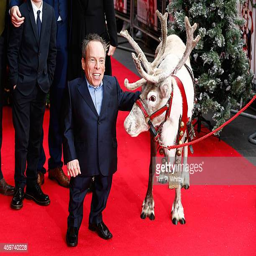
actor attends the uk premiere